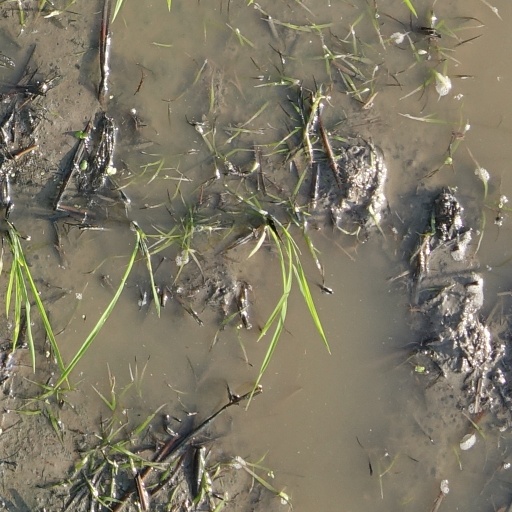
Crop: rice